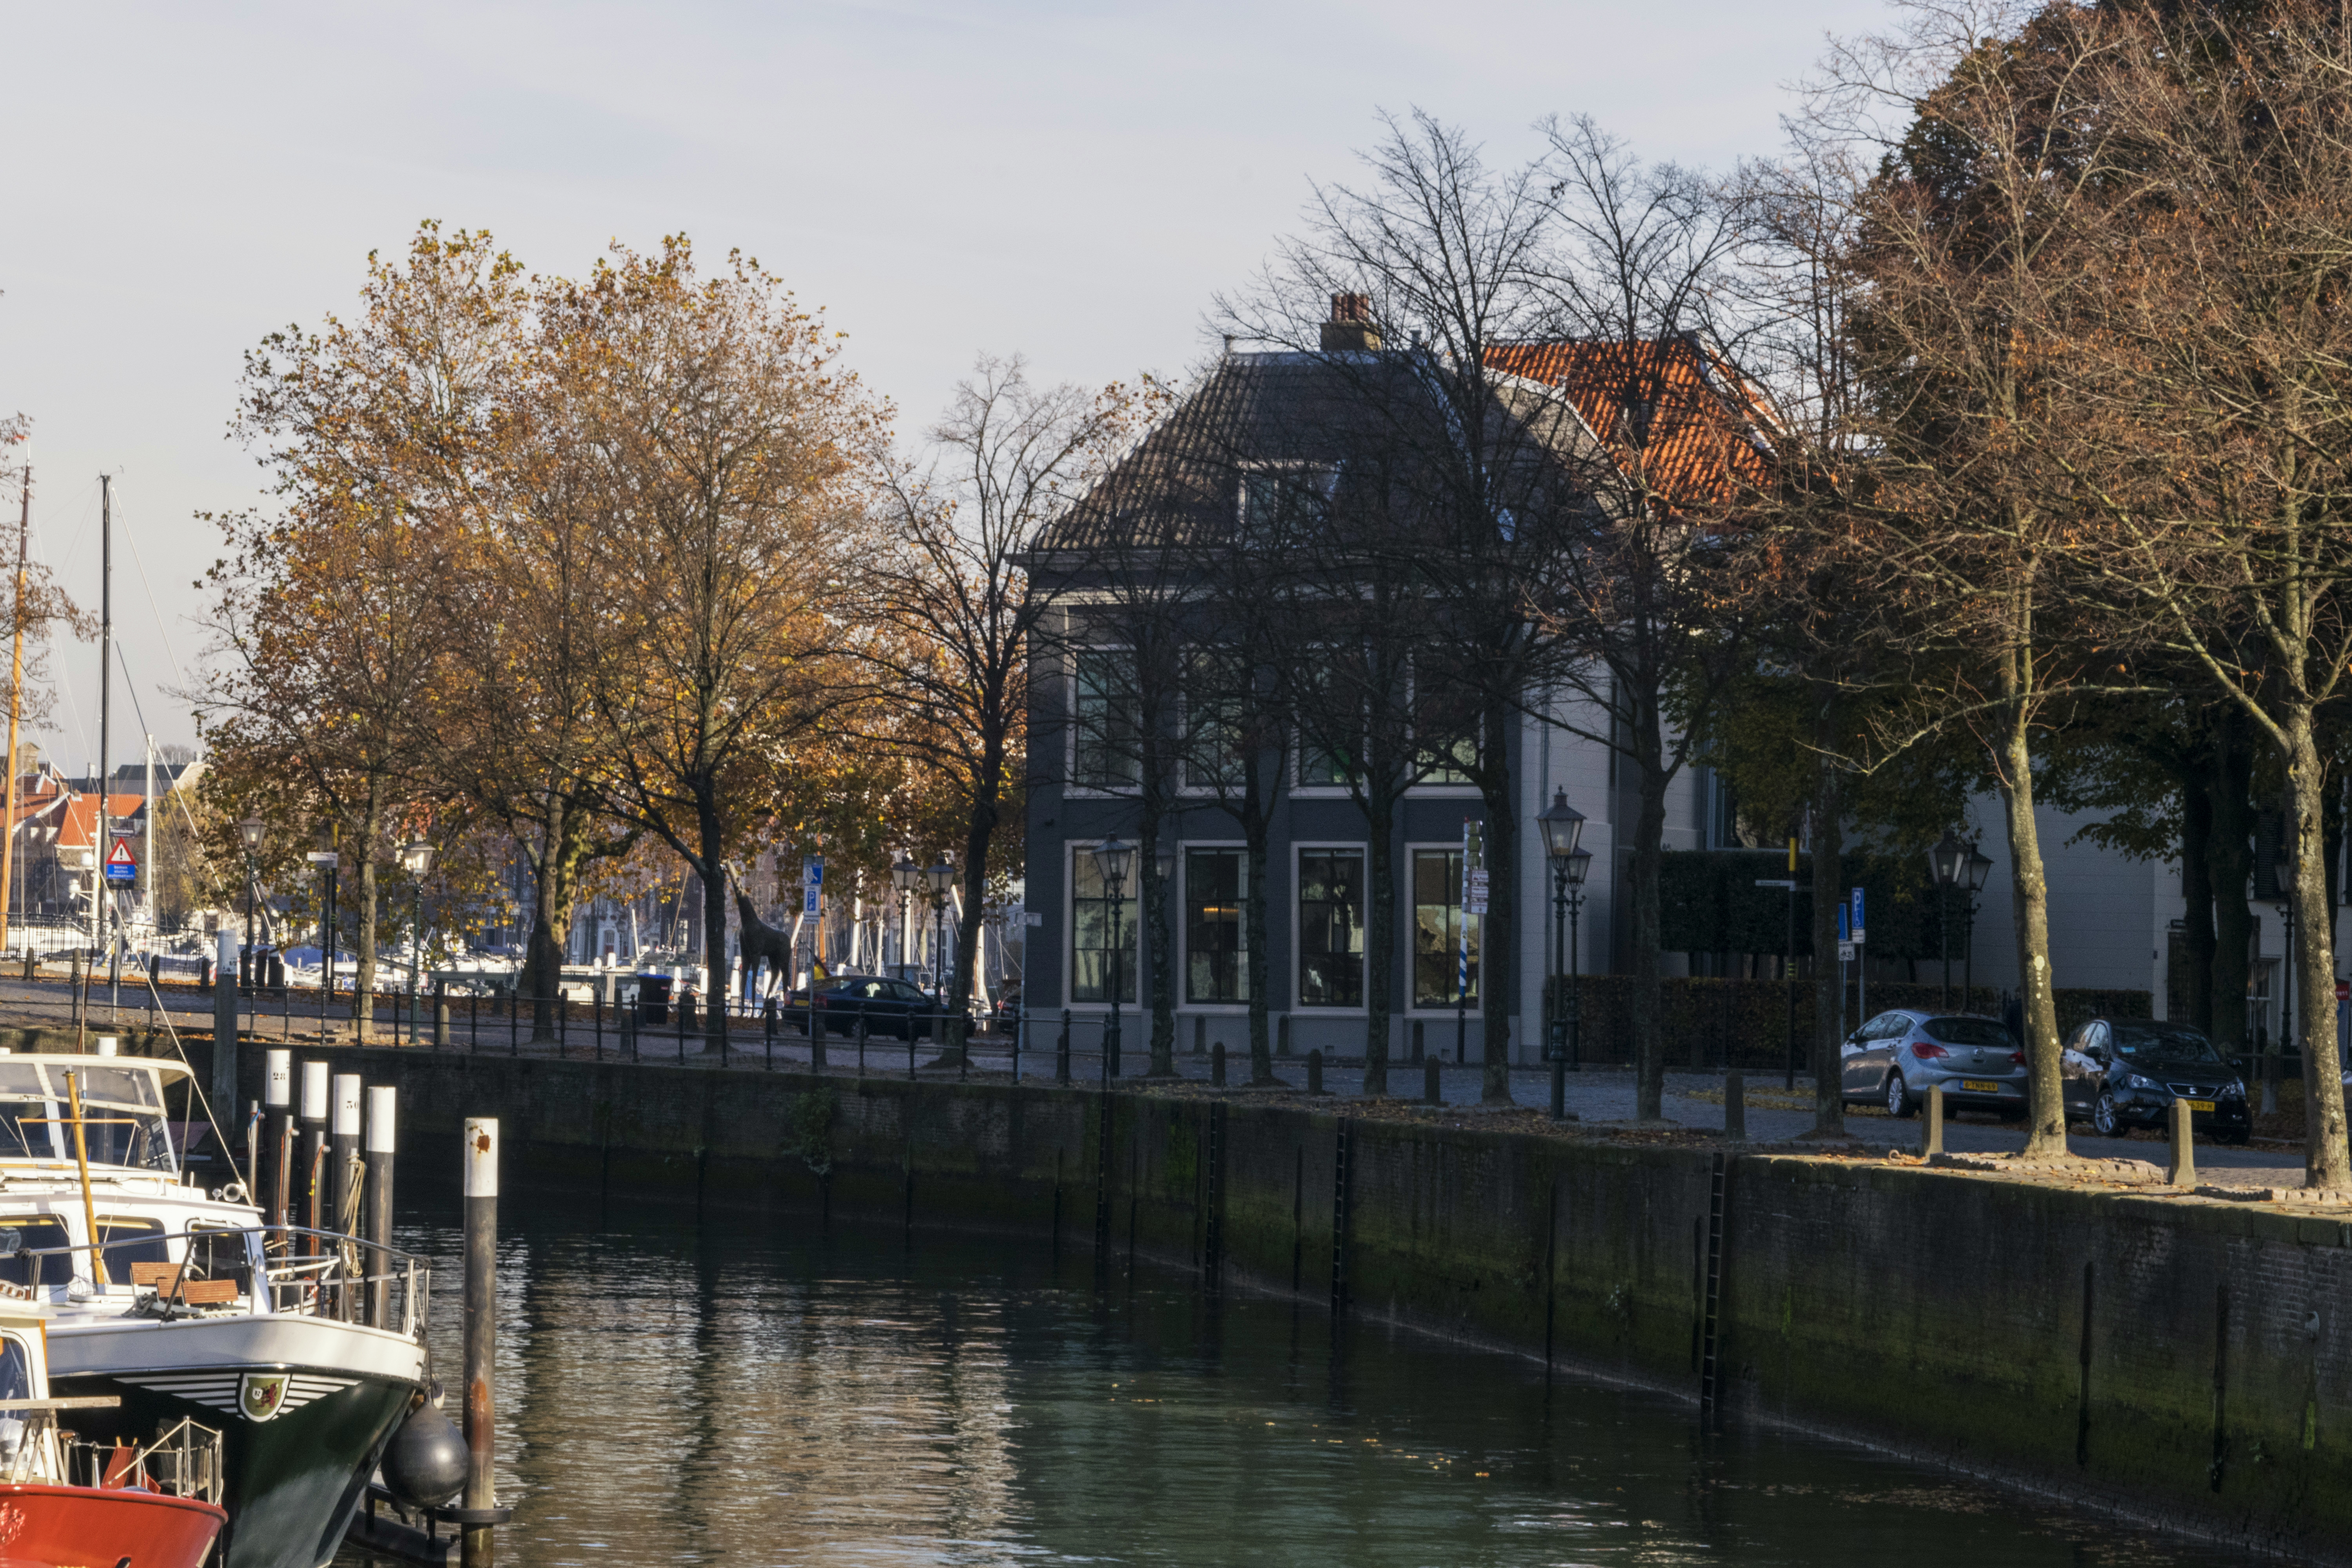
water, outdoor, building, urban, river, canal, cityscape, downtown, evening, reflection, nikon, historic, season, waterway, holland, nederland, netherlands, dutch, outdoorphotography, urbanphotography, paulvandevelde, pdvandevelde, padagudaloma, dordrecht, stadsfotografie, nederlandinfotos, historisch, stadswandeling, pvdvfotografie, pdvandeveldedordrecht, rondjedordt, dedordtevaer, dutchphotography, nederlandsefotografie, dutchphotogaraphy, totallydutch